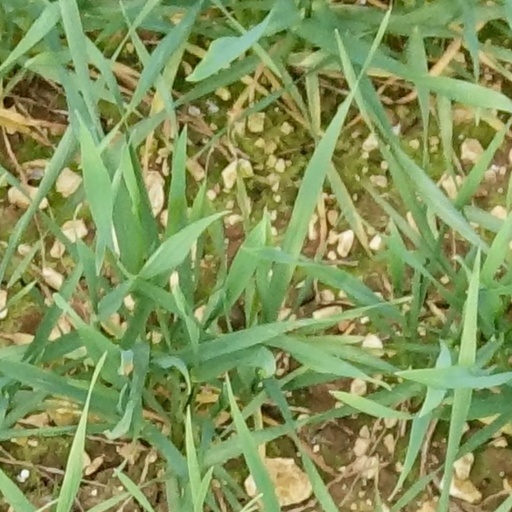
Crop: wheat